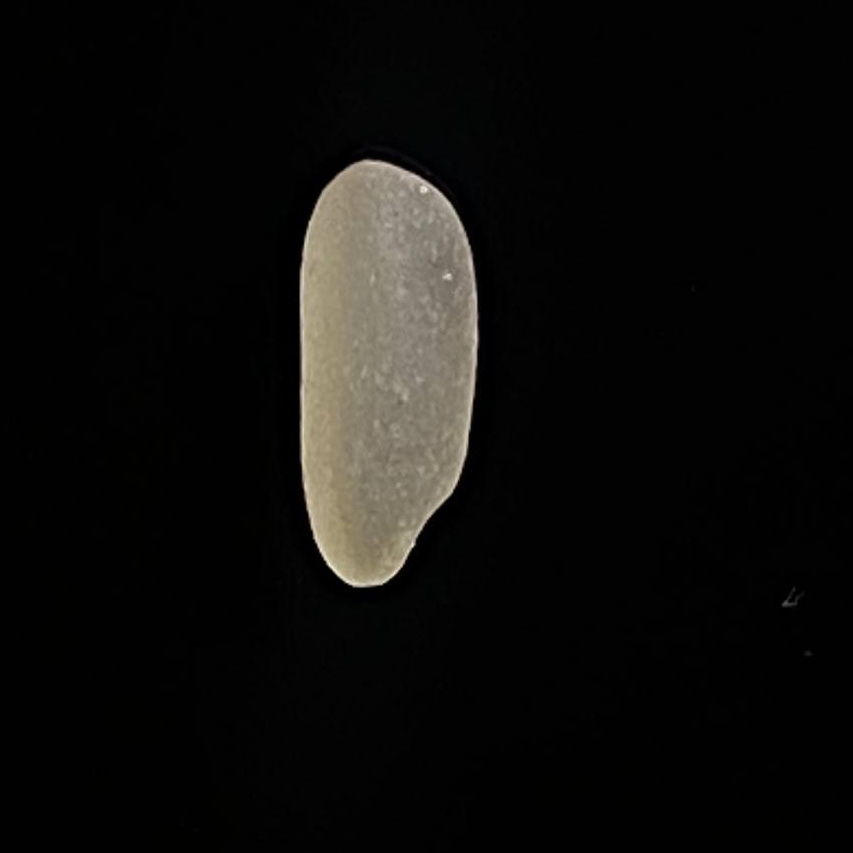
Rice variety: Paijam